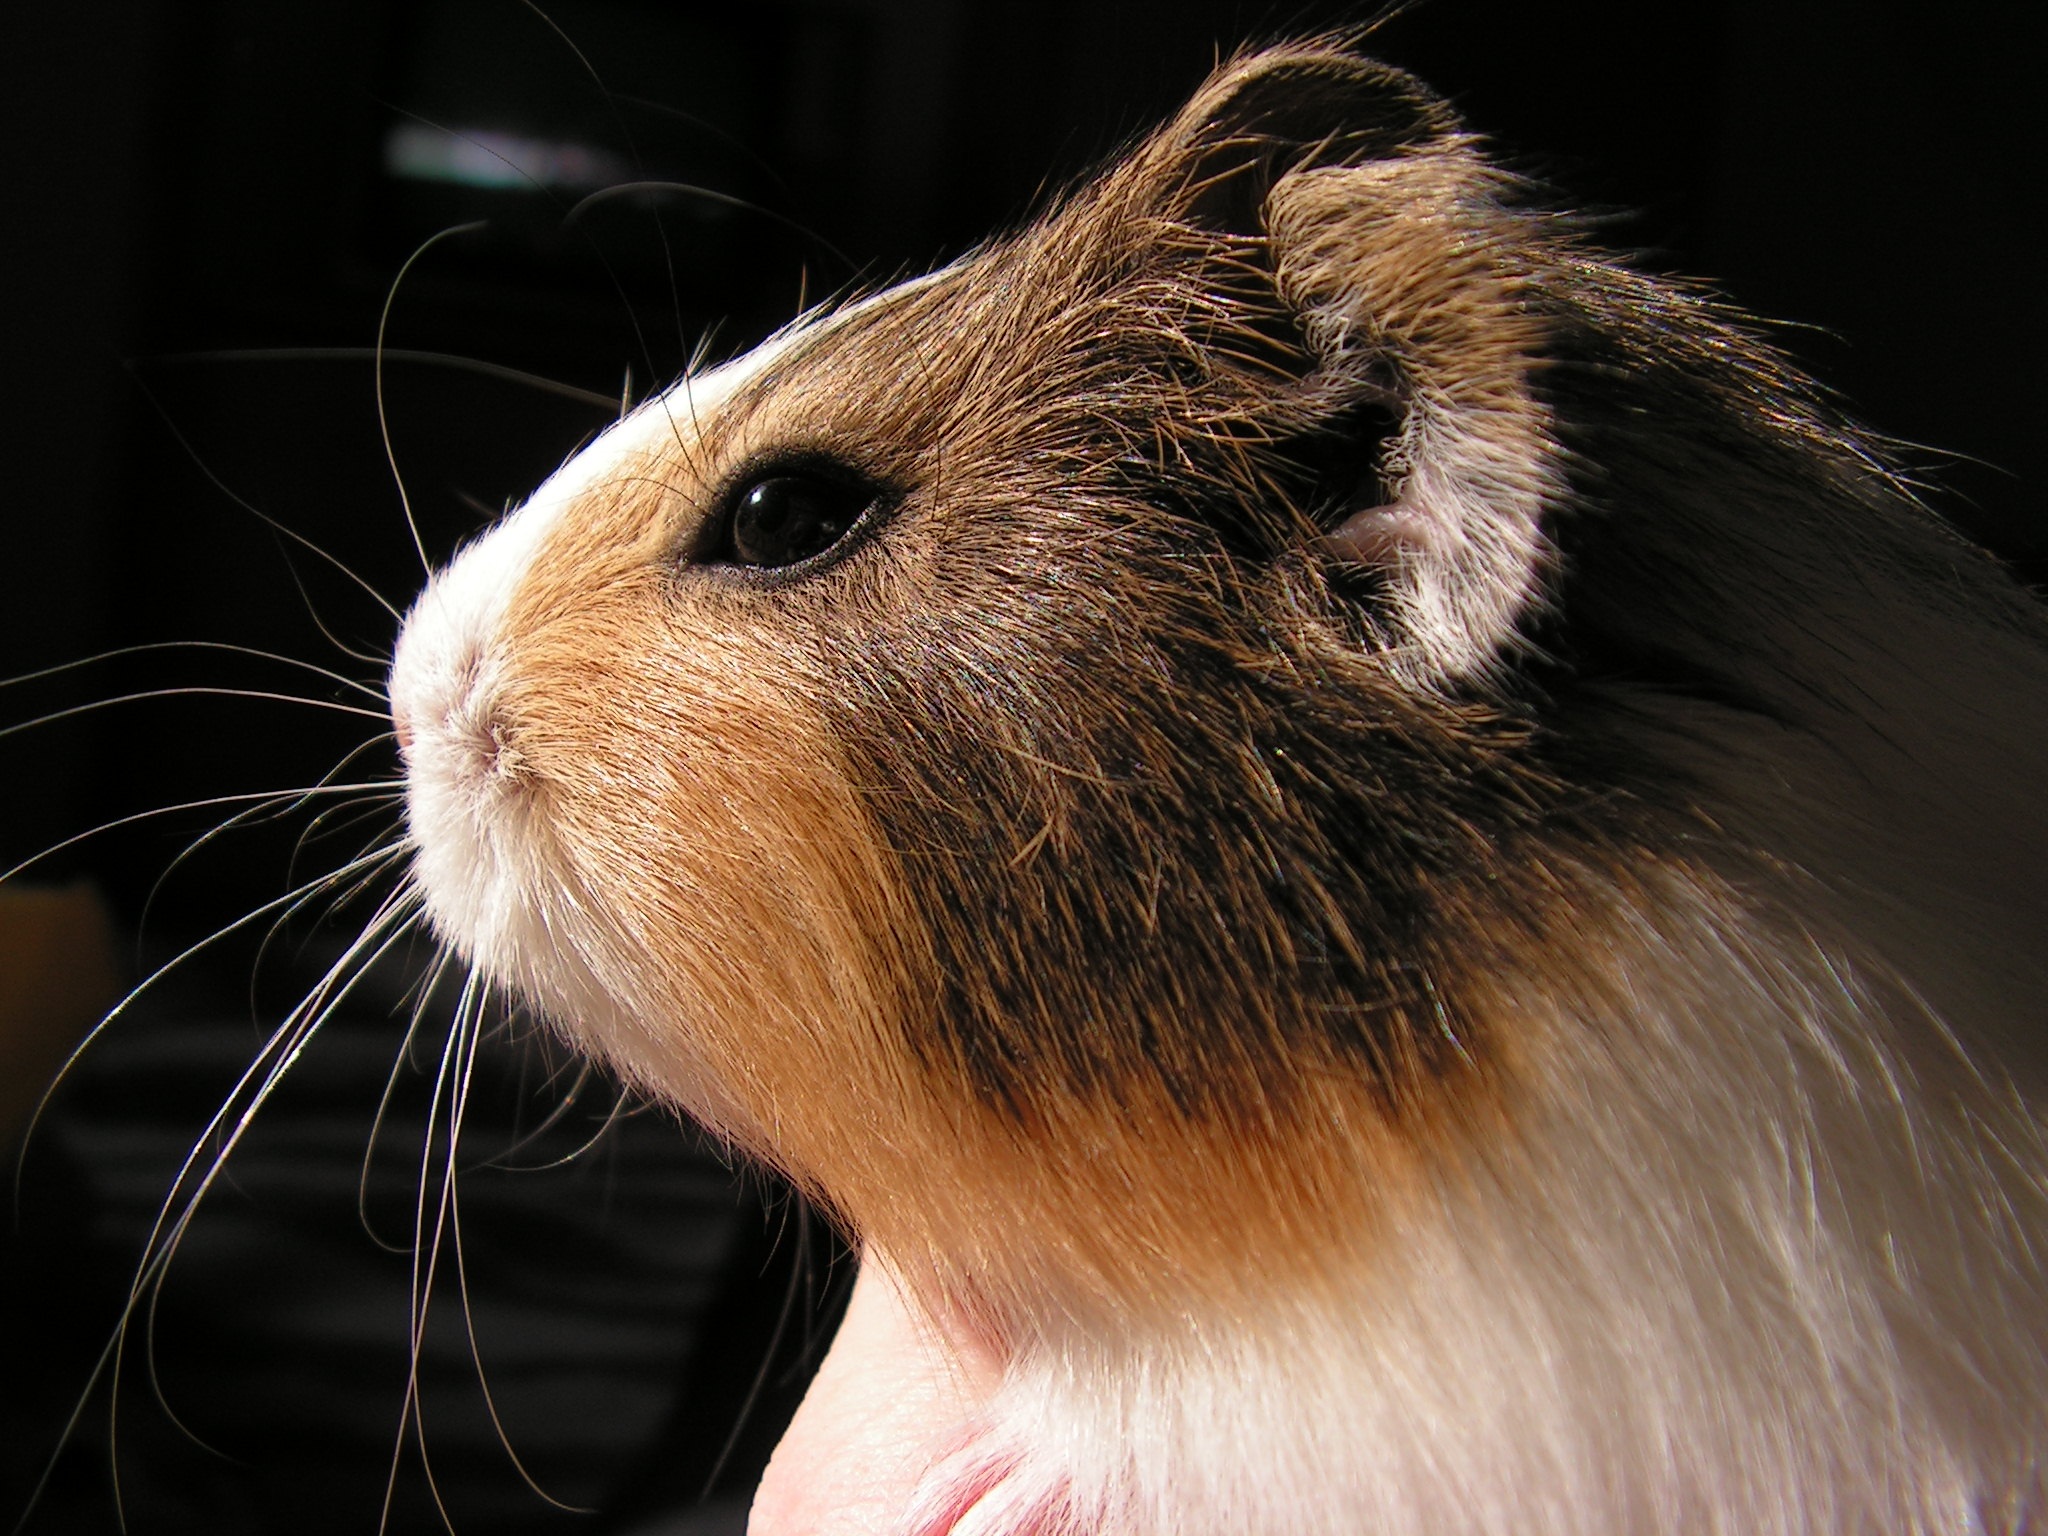
animal, portrait, mammal, rodent, guinea pig, close up, nose, whiskers, eye, head, skin, vertebrate, gerbil, muridae